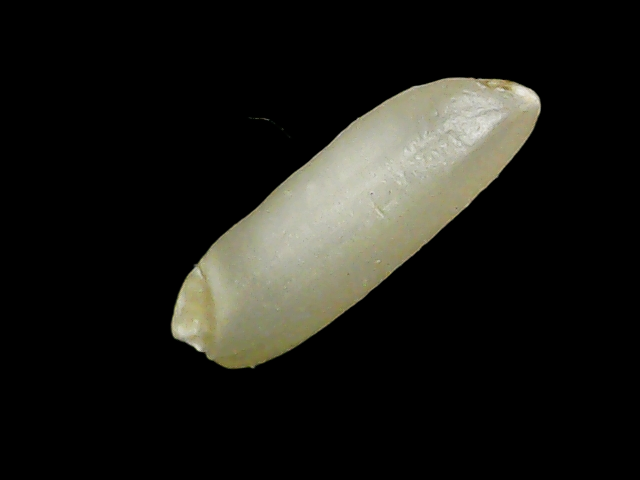
Rice variety: Binadhan26